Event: Nepal Earthquake
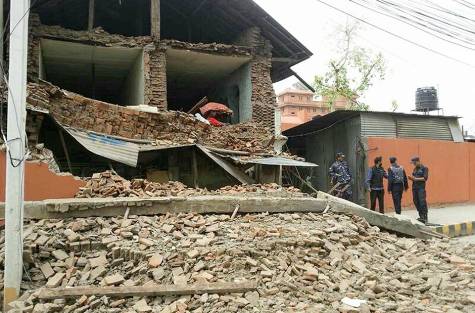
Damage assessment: damage